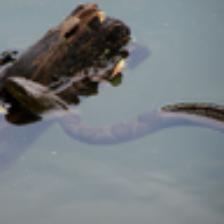
Label: NonHuman